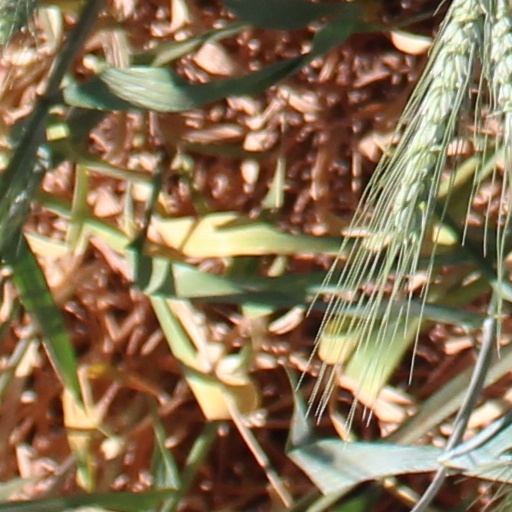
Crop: wheat